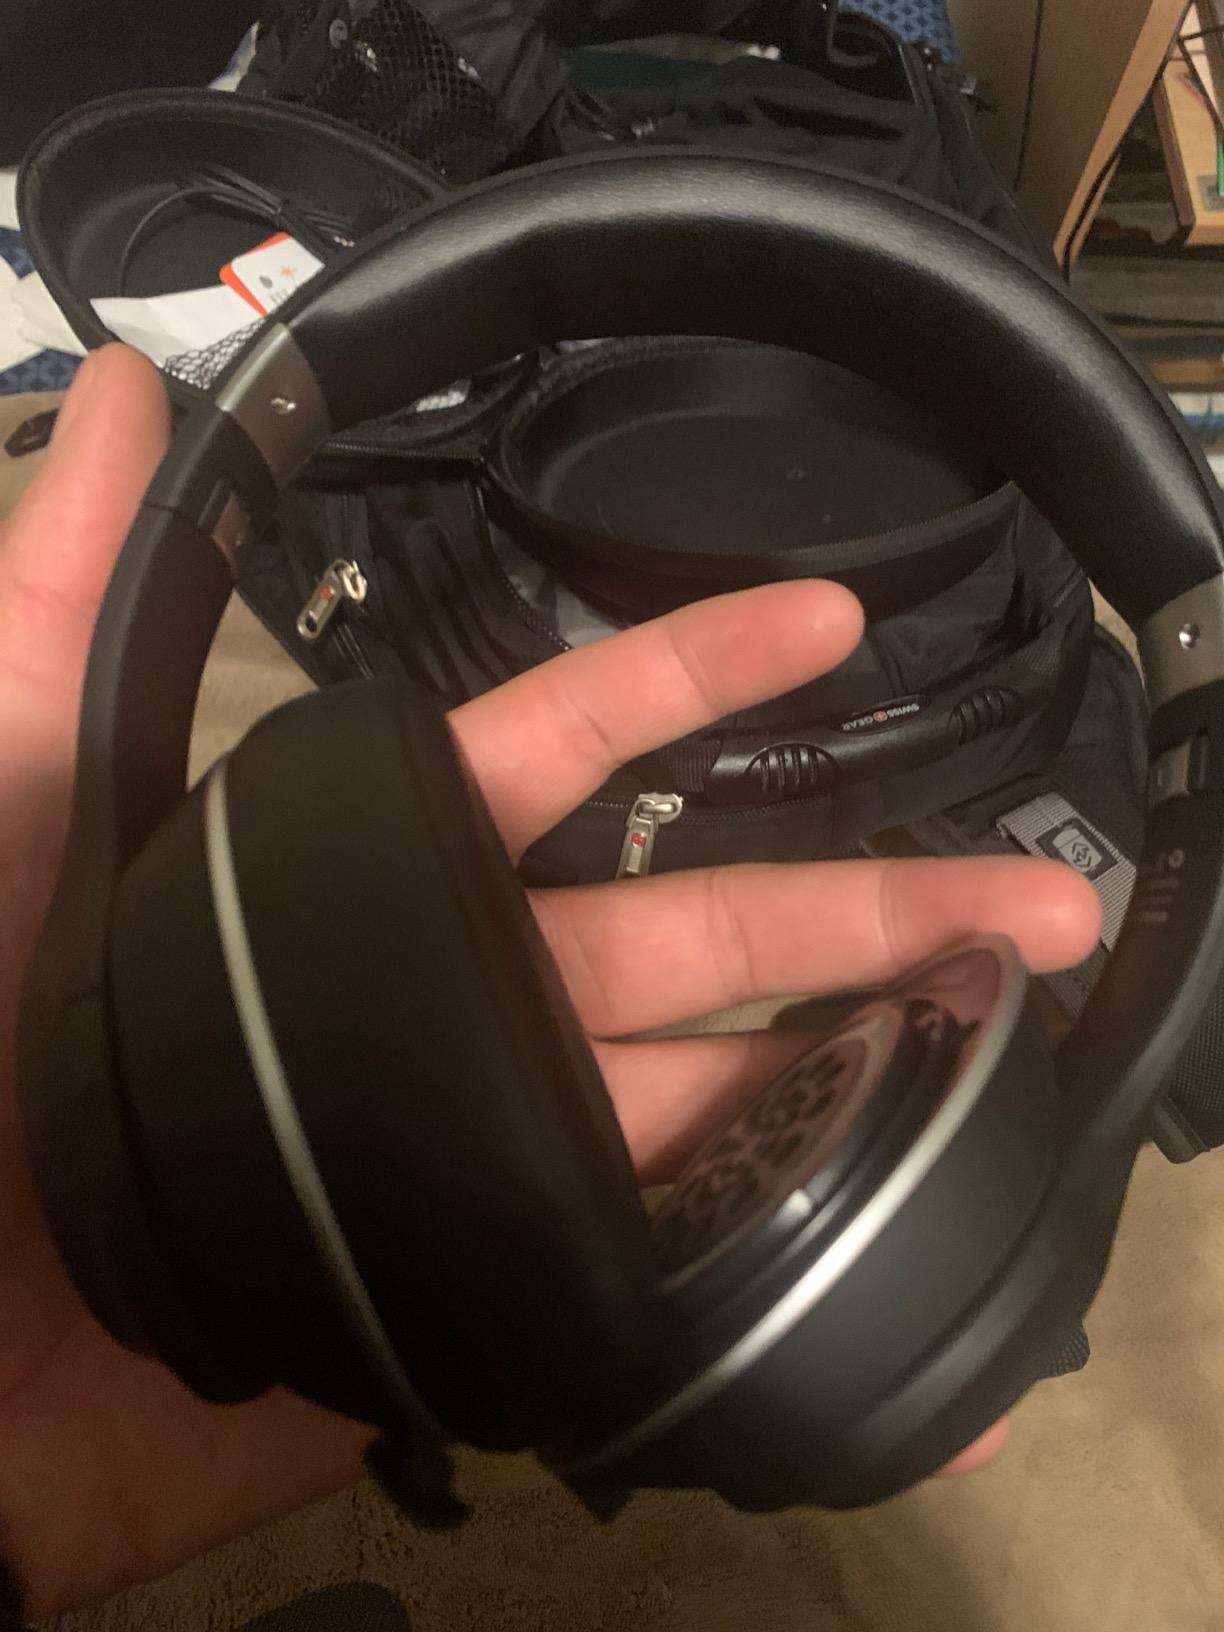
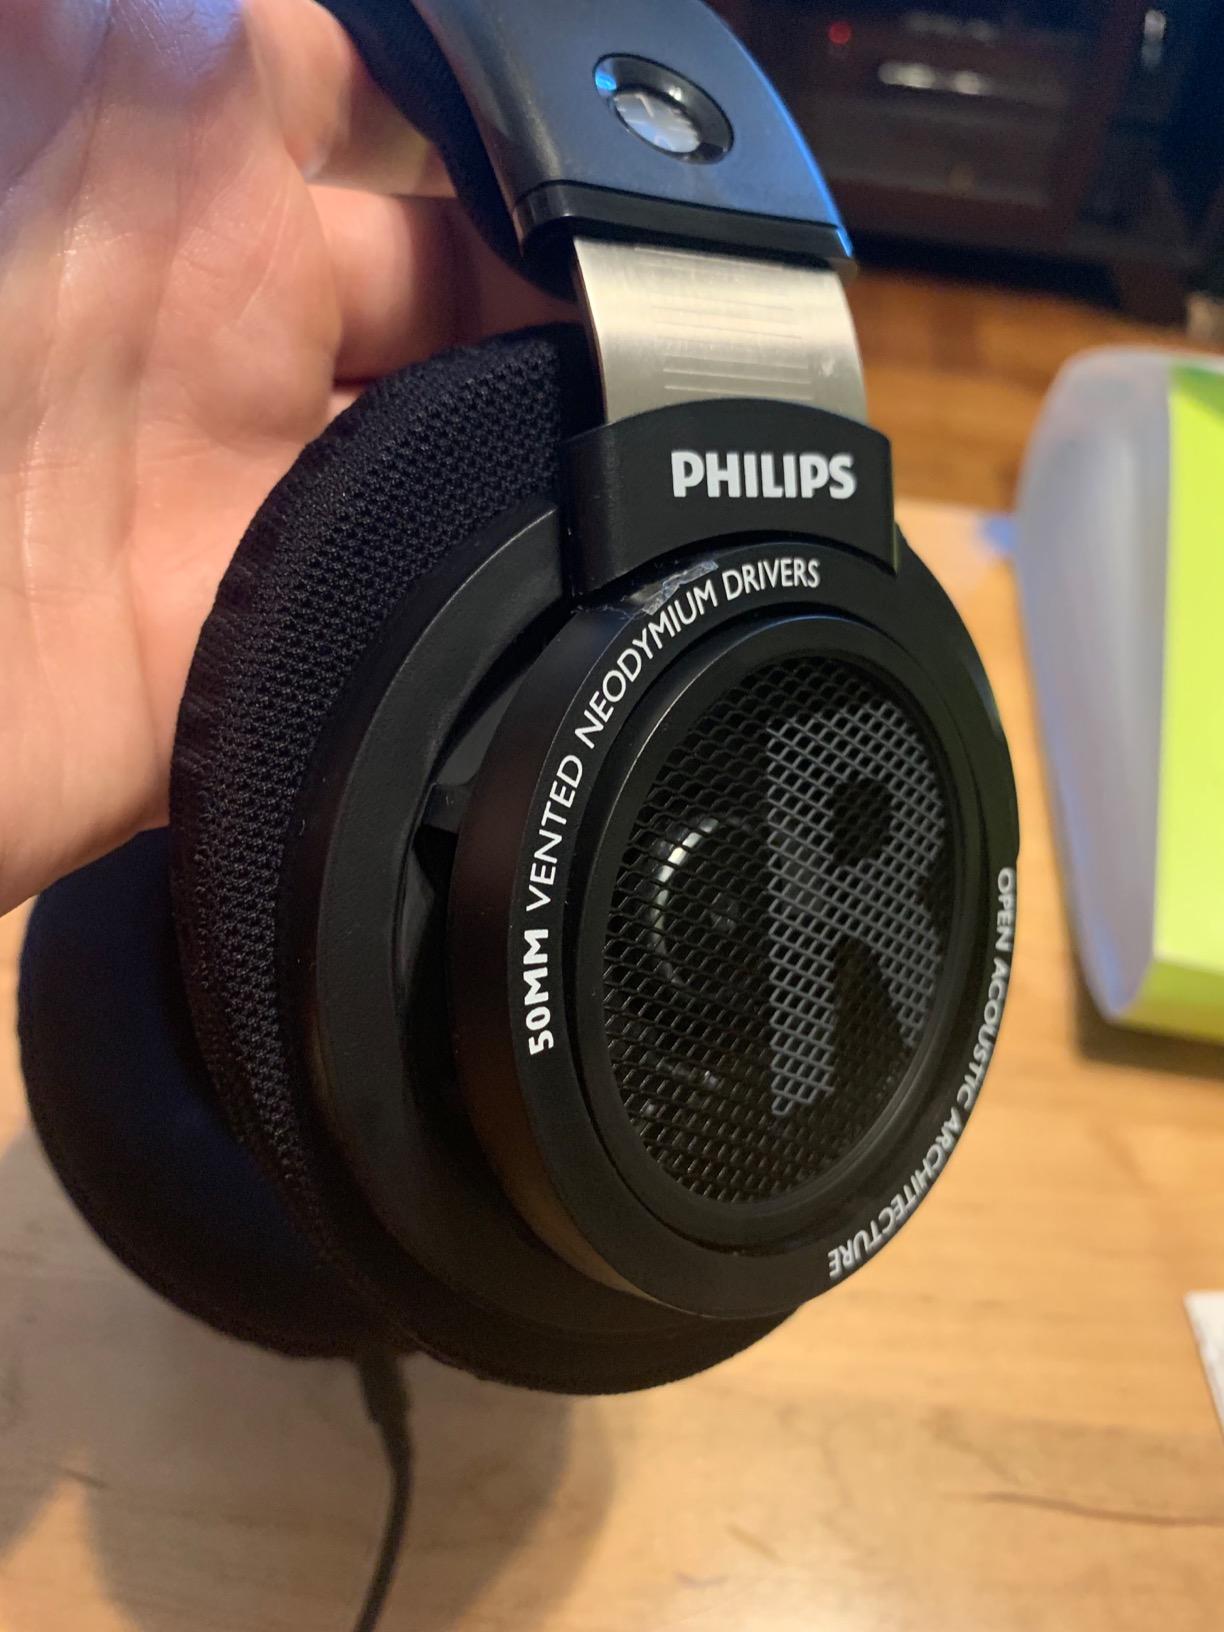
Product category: headphones
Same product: no